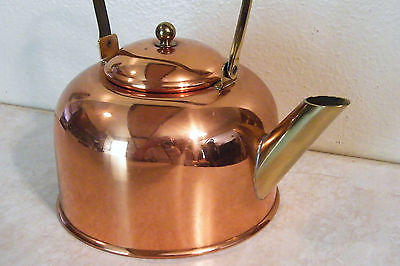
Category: kettle